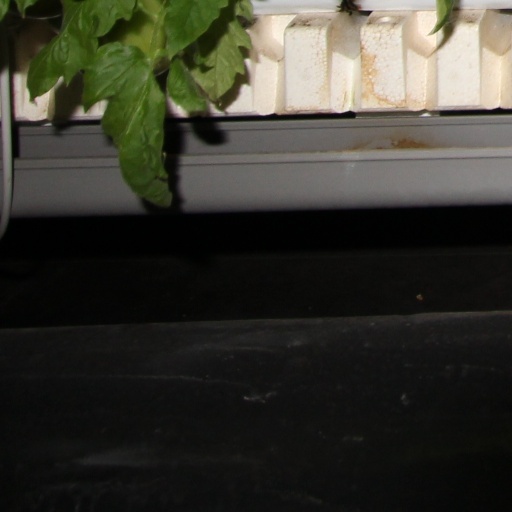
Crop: tomato